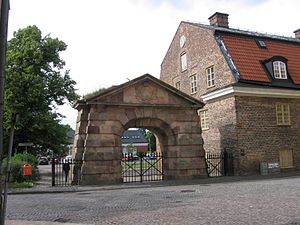
Kristianstad / Galleri
Kristianstad er en by i Skåne Län, Sverige. Byen har 40.145 indbyggere og er kommunesæde i Kristianstads kommun med 83.191 indbyggere. Byen var indtil 1997 residensby i Kristianstads Län. Den er nu sæde for Region Skånes administration. Byens navn udtales på svensk [kri'ɧansta].